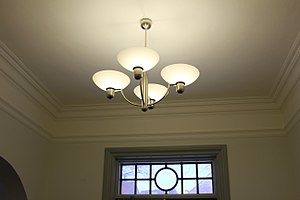
Claus Bonderup / Priser
Selene Krone
Claus Bonderup er en dansk arkitekt. Han har alene og i kompagniskab med andre skabt en række bygningsværker, byplaner og designs. Arctic Museum i Rovaniemi i Finland, Høje Tåstrup By- og banegård, Palads for Sheik Salkem Al-Ali Al-Sabah i Kuwait og sit eget hus i klitten i Blokhus ”Øjne i Natten” er blandt de mest omtalte. Claus Bonderup har designet ure, lamper, og møbler som er produceret af bl.a. Royal Copenhagen A/S, Georg Jensen A/S og Focus A/S. Claus Bonderups værker er repræsenteret på Den Permanente Designsamling på Museum of Modern Art, New York fra 1980.